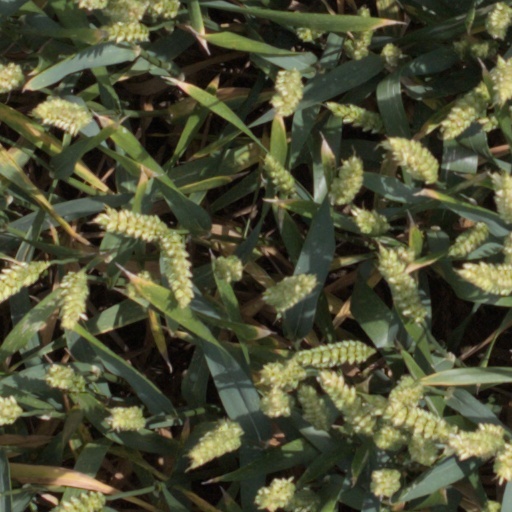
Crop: wheat